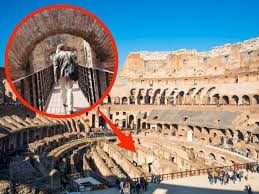
Landmark: Roman Colosseum